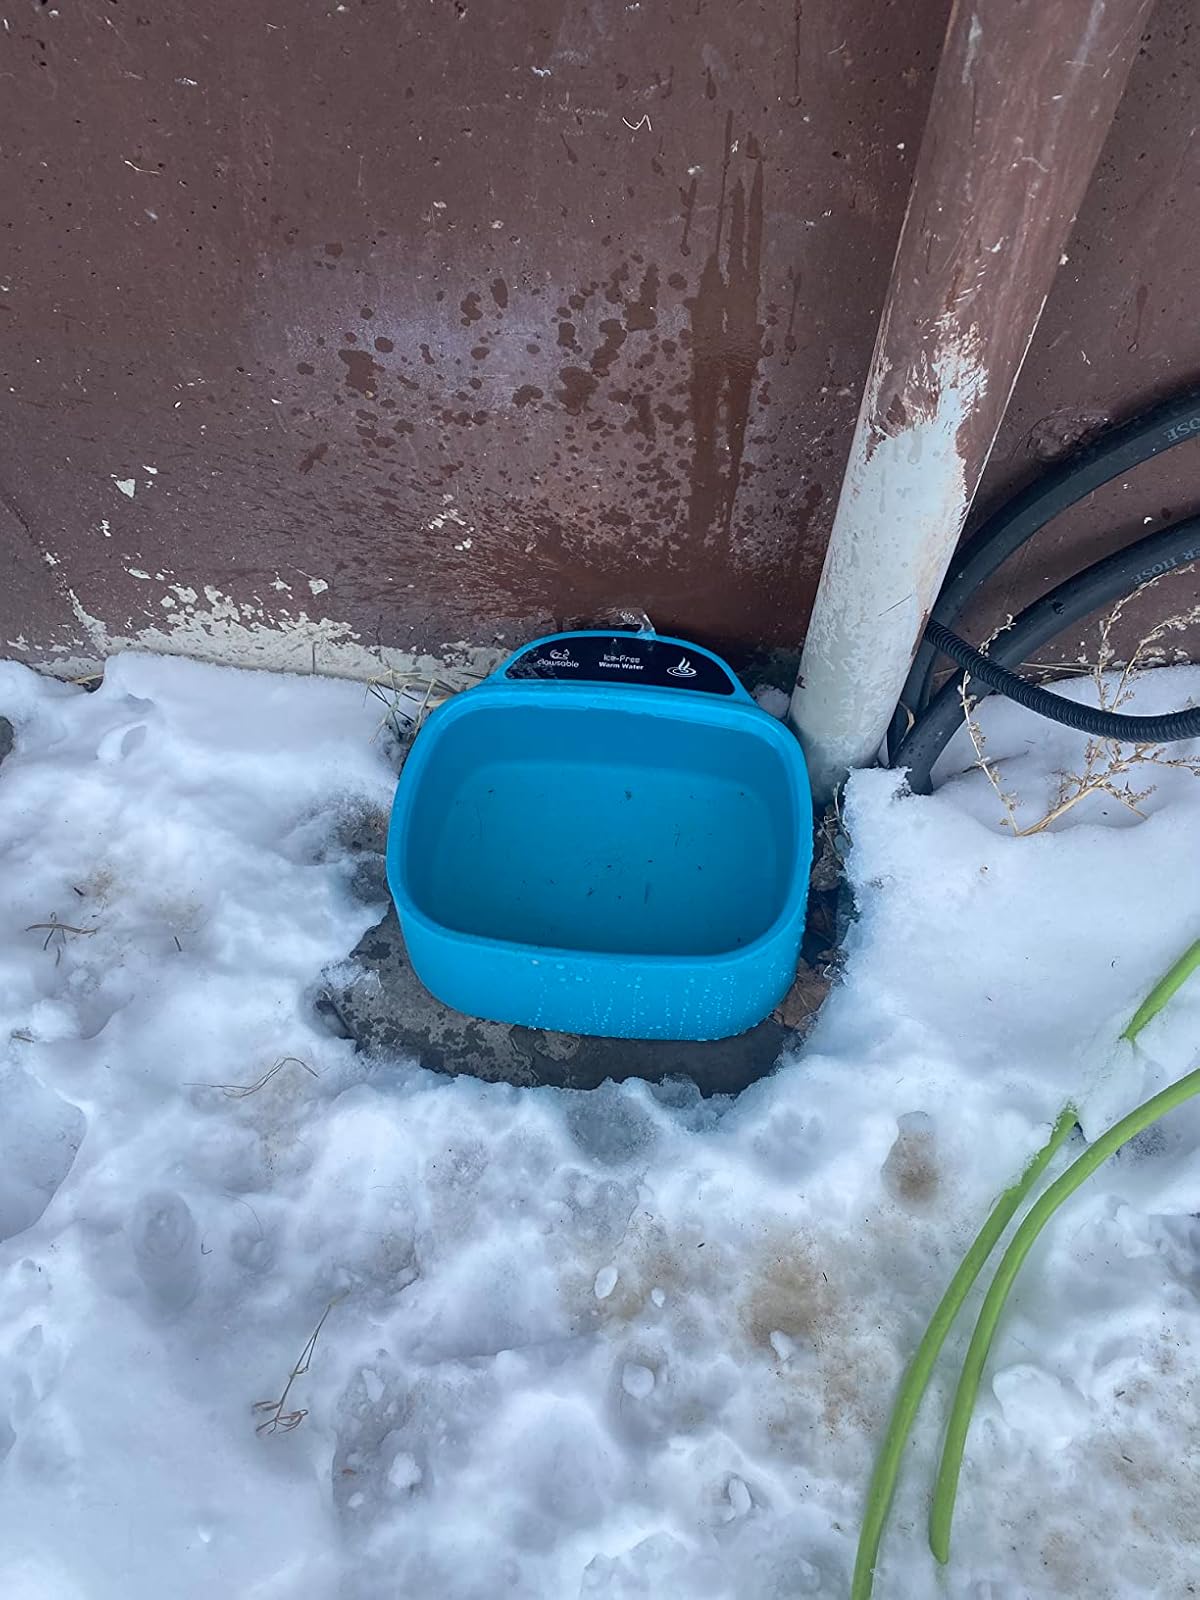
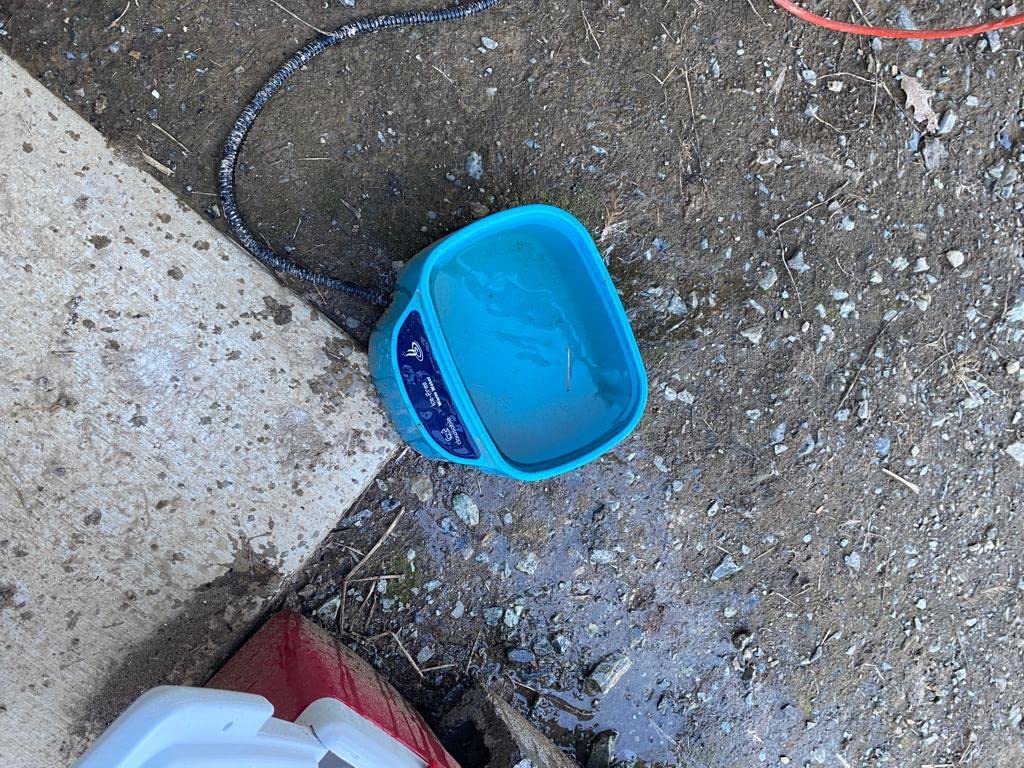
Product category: items_bowl
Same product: yes